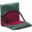
Label: chair